Seven Dwarfs

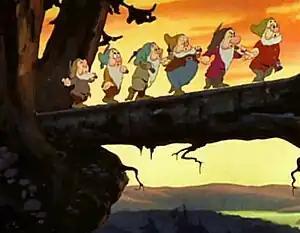
Six out of the seven Disney dwarfs (left to right: Sneezy, Bashful, Sleepy, Happy, Grumpy, Doc) – all but Dopey, who is just off-screen – walking on a log and singing "Heigh-Ho"

The Seven Dwarfs are fictional dwarfs in the 1812 fairy tale "Snow White" by the Brothers Grimm and other renditions and adaptations.